Bernhard Heinrich Irrgang

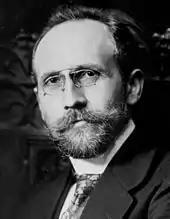

Bernhard Heinrich Irrgang (23 July 1869 – 8 April 1916) was a German organist, composer and docent for organ practice.